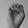
ASL letter: E